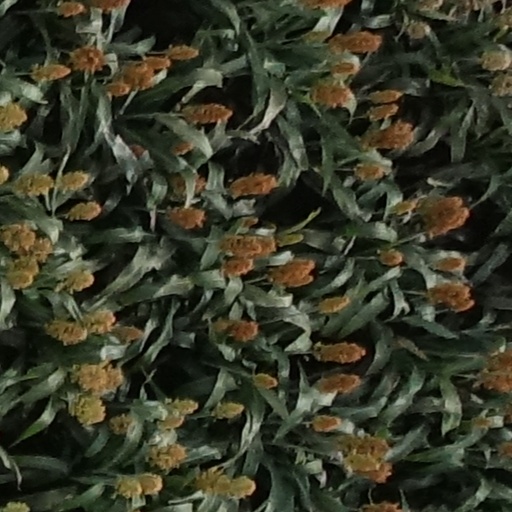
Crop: sorghum